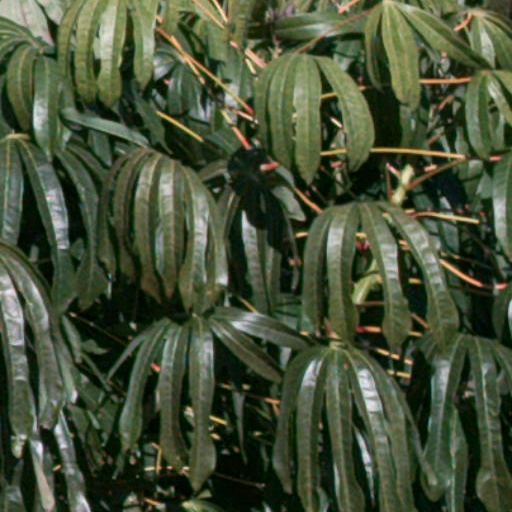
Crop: cassava